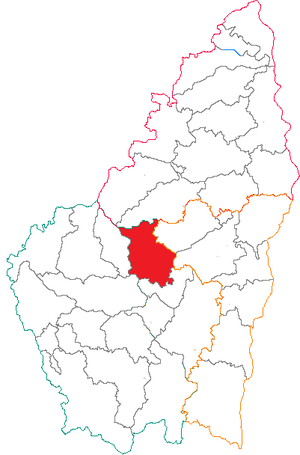
Situation du canton dans le département de l'Ardèche (France)
La Bézorgues ou Besorgues ou même Bésorgues est une rivière française du département Ardèche de la région Auvergne-Rhône-Alpes et un affluent droit de la Volane, c'est-à-dire un sous-affluent du Rhône par l'Ardèche.
Le canton d'Antraigues-sur-Volane est une ancienne division administrative française située dans le département de l'Ardèche et la région Rhône-Alpes.